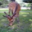
Label: deer